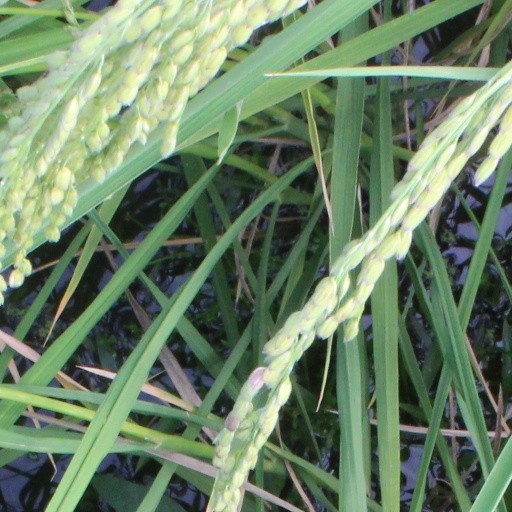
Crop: rice